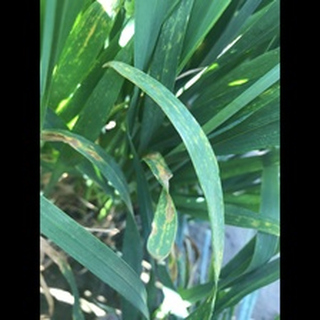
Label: wheat_septoria